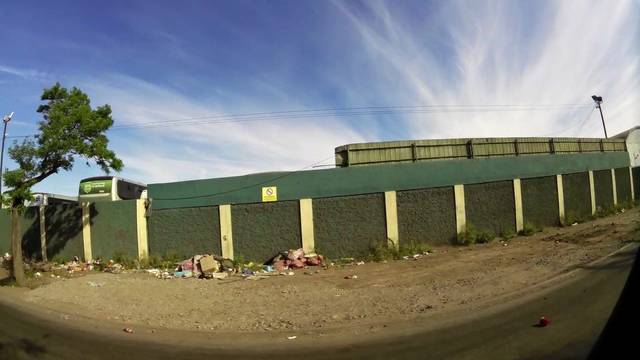
Region: Chile
Coordinates: -33.461, -70.683